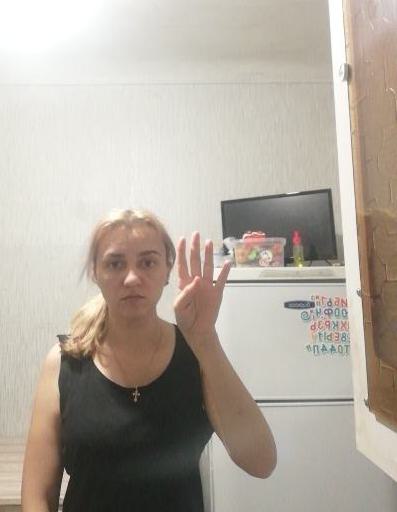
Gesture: four